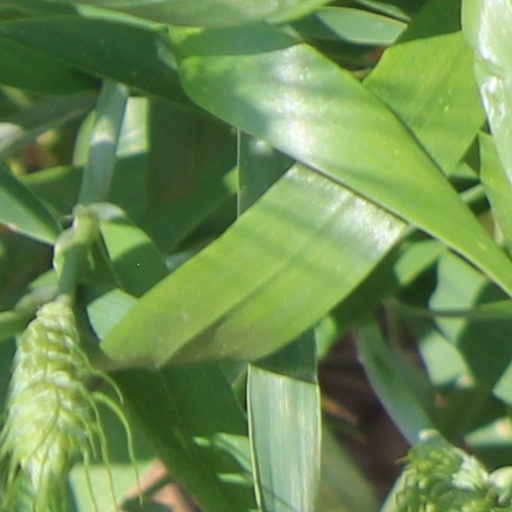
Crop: wheat